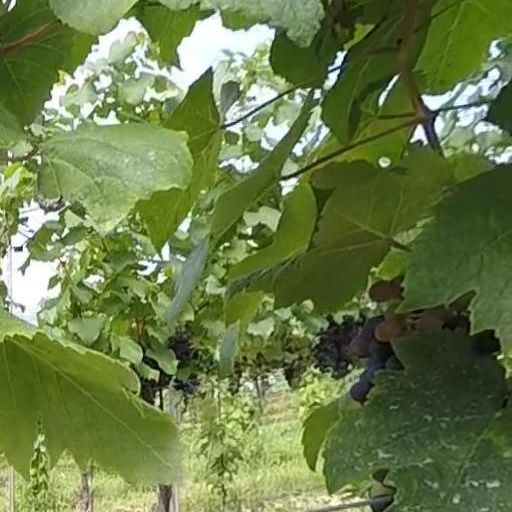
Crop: grape